Walsh School of Foreign Service

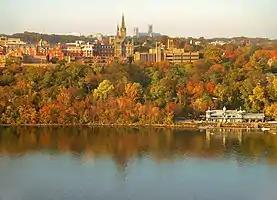
Georgetown's main campus in Washington, D.C., is built on a rise above the Potomac River.

Since 1982, the school has been housed in the Edward B. Bunn, S.J. Intercultural Center (ICC) on Georgetown's main campus. In 1989, the Salaam Intercultural Resource Center, which is located on the top floor of the ICC, was opened in a ceremony presided by President Jimmy Carter. The center is a gift by Hany M. Sala'am and has housed the school's MSFS program since 1989.